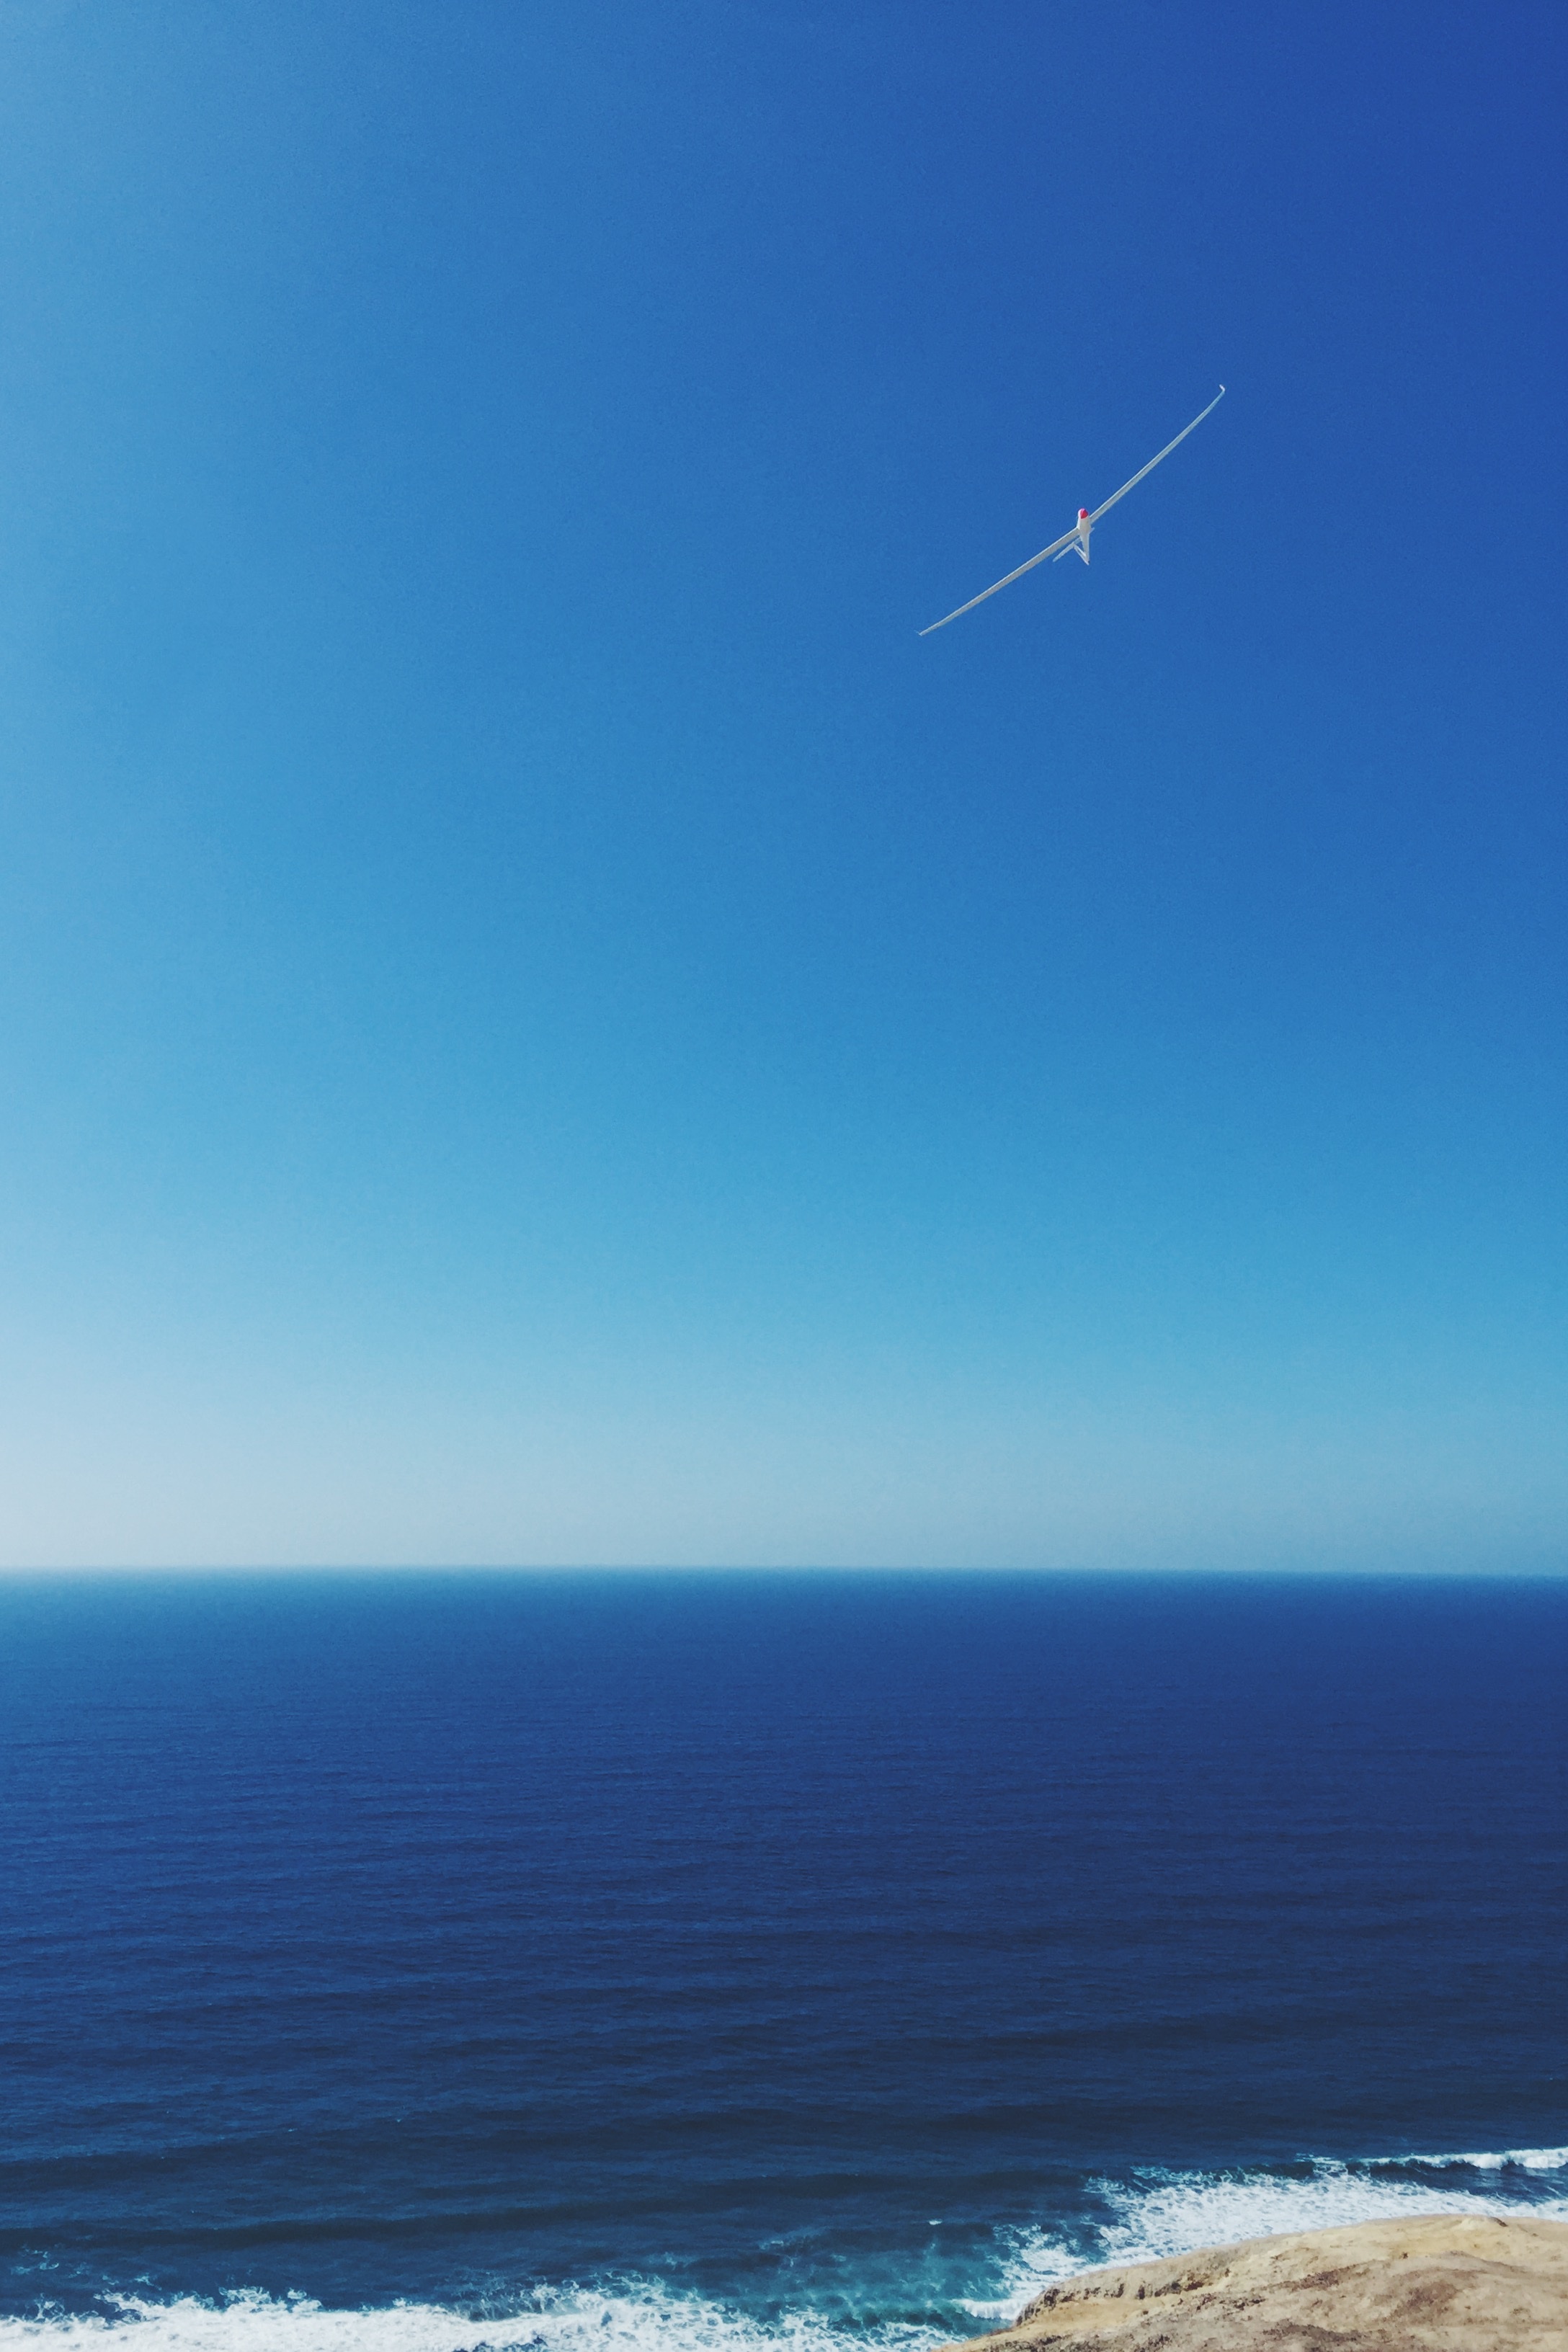
beach, sea, coast, ocean, horizon, sky, wave, wind, vehicle, blue, cape, atmosphere of earth, wind wave